The Phantom Express (1932 film)

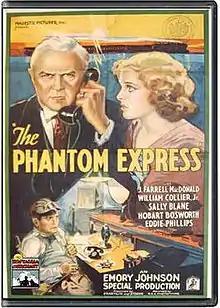
Movie Lobby Card

The Phantom Express is a 1932 American pre-Code mystery crime-drama directed by Emory Johnson and based on the Emory Johnson story. The film stars William Collier, Jr. as Bruce Harrington, Sally Blane as Carolyn Nolan and Hobart Bosworth as Mr. Harrington. It was commercially released on August 15, 1932, by Majestic Pictures.